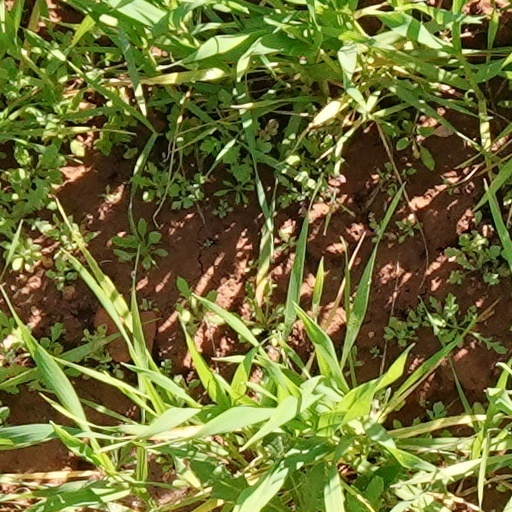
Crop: wheat